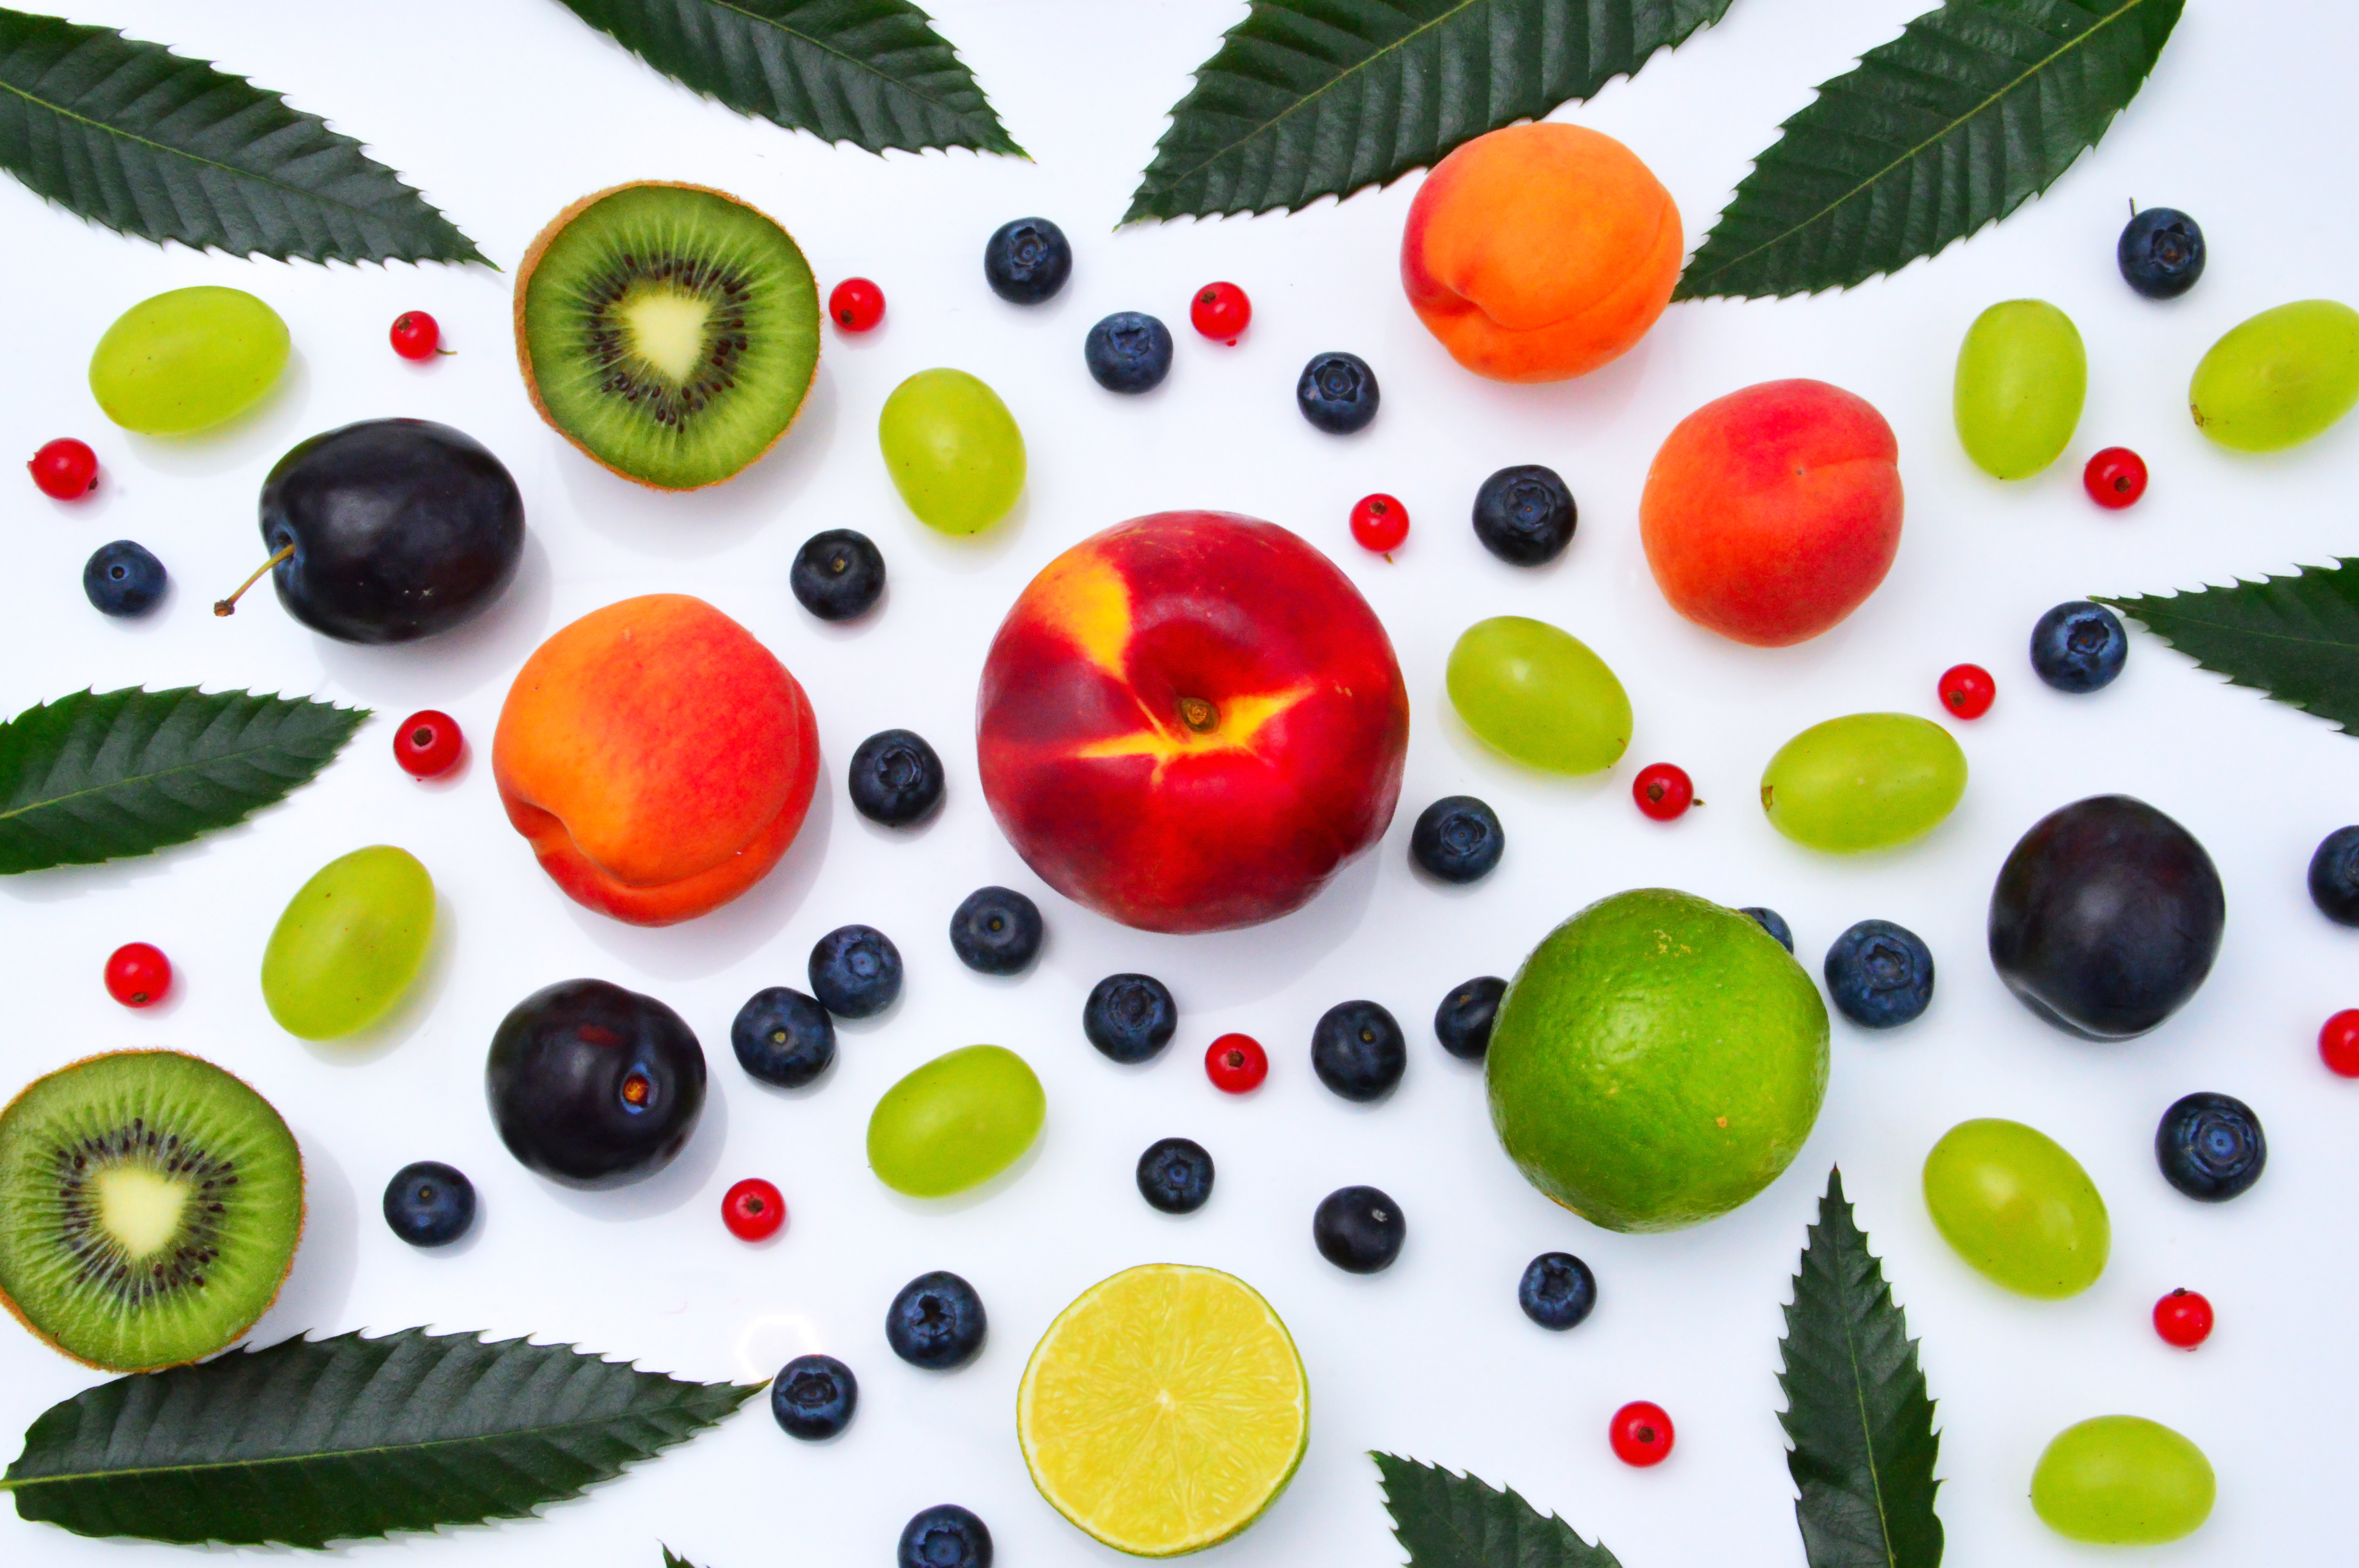
fruit, fruits, summer, food, background, top, berries, view, strawberry, organic, white, berry, ripe, vegetarian, colorful, lay, raspberry, blackberry, vitamin, wood, dessert, flat, group, green, sweet, natural foods, produce, local food, superfood, frutti di bosco, diet food, vegetarian food, vegetable, strawberries